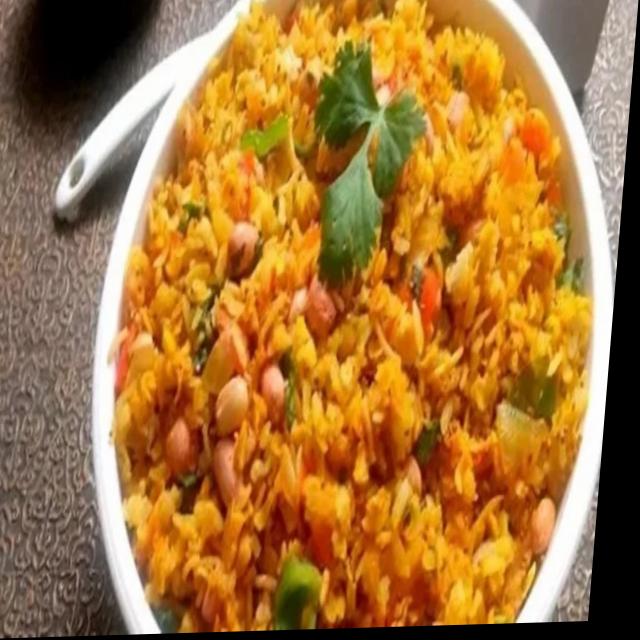
Dish: poha